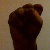
The image shows a hand gesture representing the letter 'S' in Indian Sign Language.